A-2 (Michigan county highway)

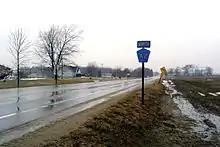
A-2 in Allegan County

A-2 turns northeasterly near Glenn and crosses over I-196/US 31 to run east of the freeway. Blue Star Highway here follows 68th Street in the county road grid through the community of Ganges. North of the community, A-2 intersects M-89 about east of its terminus at I-196/US 31. North of here, the freeway turns to the northeast and crosses under A-2. Blue Star Highway continues due north into Douglas. In the city, the county road is bounded by businesses as it S-curves northeasterly to cross a narrow spot of Kalamazoo Lake (part of the Kalamazoo River) into Saugatuck. A-2 bypasses downtown Saugatuck to its east and continues north and northeasterly out of town. The county road crosses over the freeway again and out to farmlands before turning north along 58th Street, well inland of I-196/US 31.